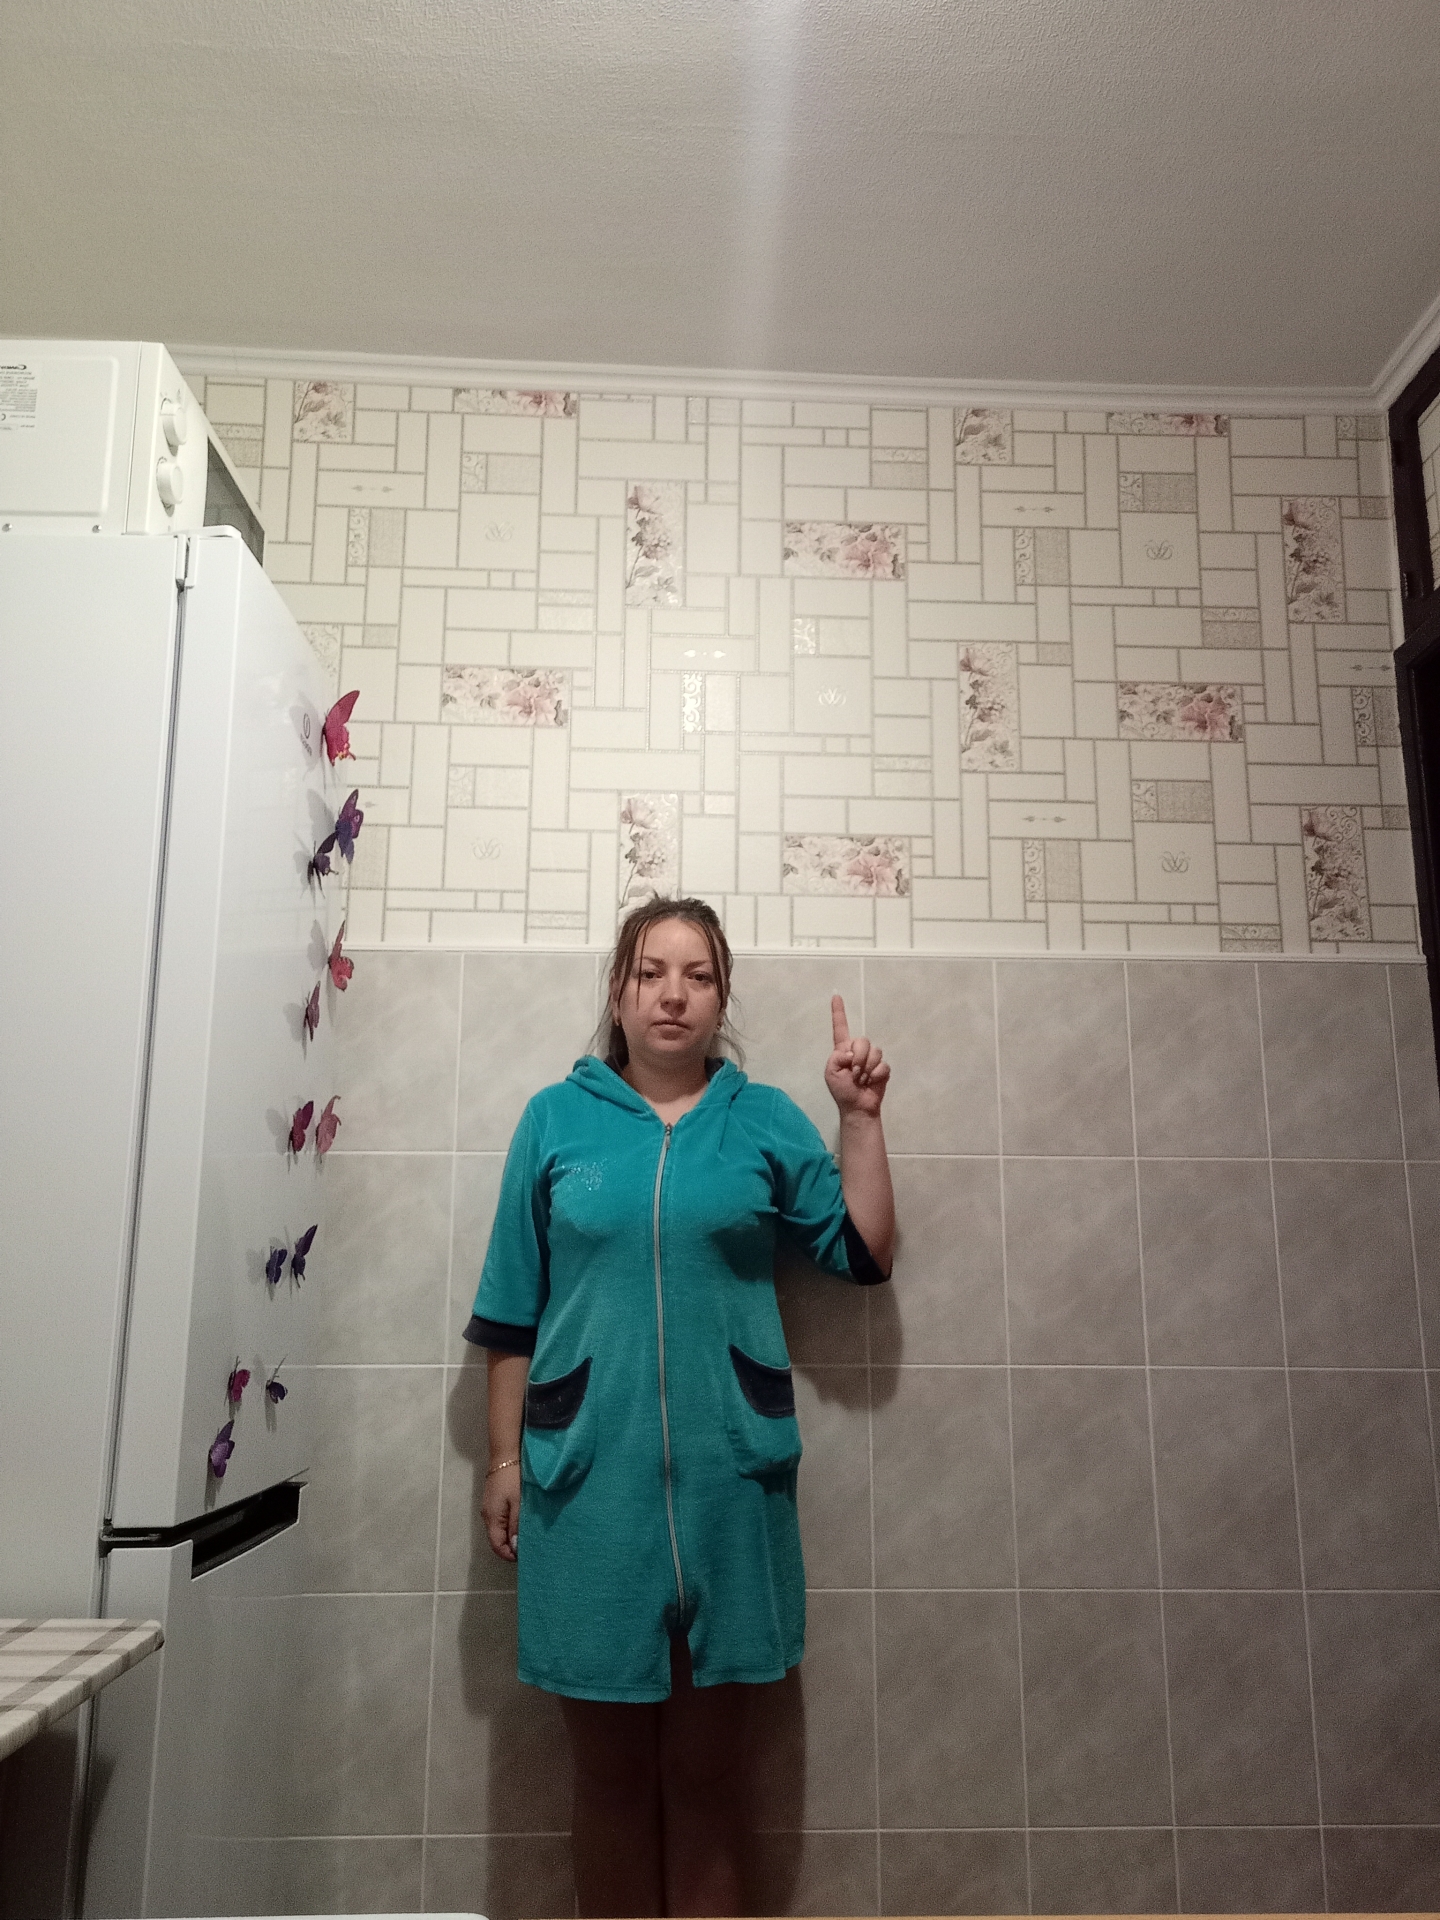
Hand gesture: one